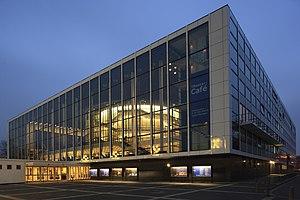
Musiktheater im Revier (MiR), un opera à Gelsenkirchen, en Allemagne